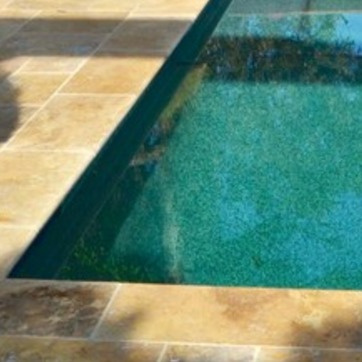
Material: water